Sinn Féin (newspaper)

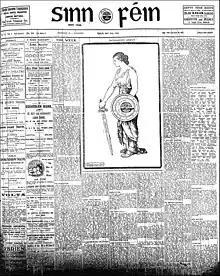
Front Page of "Sinn Féin" with cartoon

When the SFPP began to publish "Sinn Féin" in 1906 it was a large format (slightly larger than a modern broadsheet), 4-page newspaper with 7 columns per page.